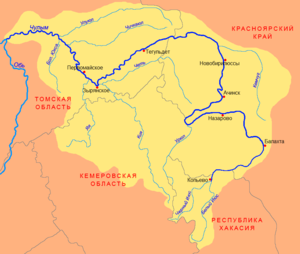
La Bolchaïa Iouksa est une rivière de Russie qui coule dans le sud-est de l'oblast de Tomsk. C'est un affluent du Tchoulym en rive gauche, donc un sous-affluent de l'Ob.
Le Tchoulym est une rivière de Russie qui coule en Sibérie dans l'oblast de Tomsk et le krai de Krasnoïarsk. C'est un affluent direct de l'Ob en rive droite.
Le Tchitchkaïoul, encore appelé Tchitchke-Ioul, est une rivière de Russie qui coule dans la partie orientale de la plaine de Sibérie occidentale, dans l'oblast de Tomsk. C'est un affluent du Tchoulym en rive droite, donc un sous-affluent de l'Ob.